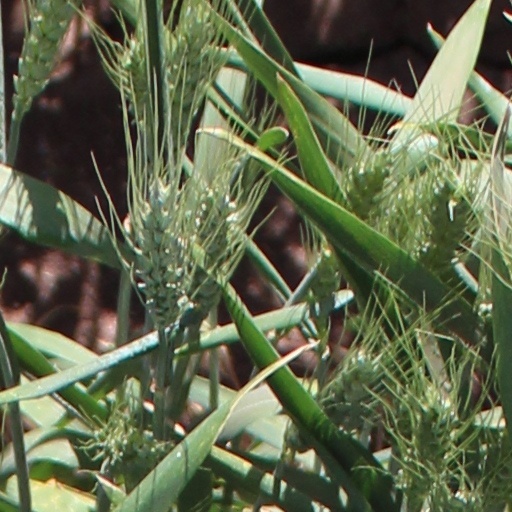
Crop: wheat